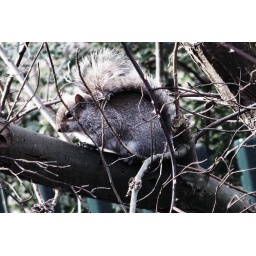
a squirel, shot from my bedroom window in manchester, desaturated it looks all rabid n scary to me